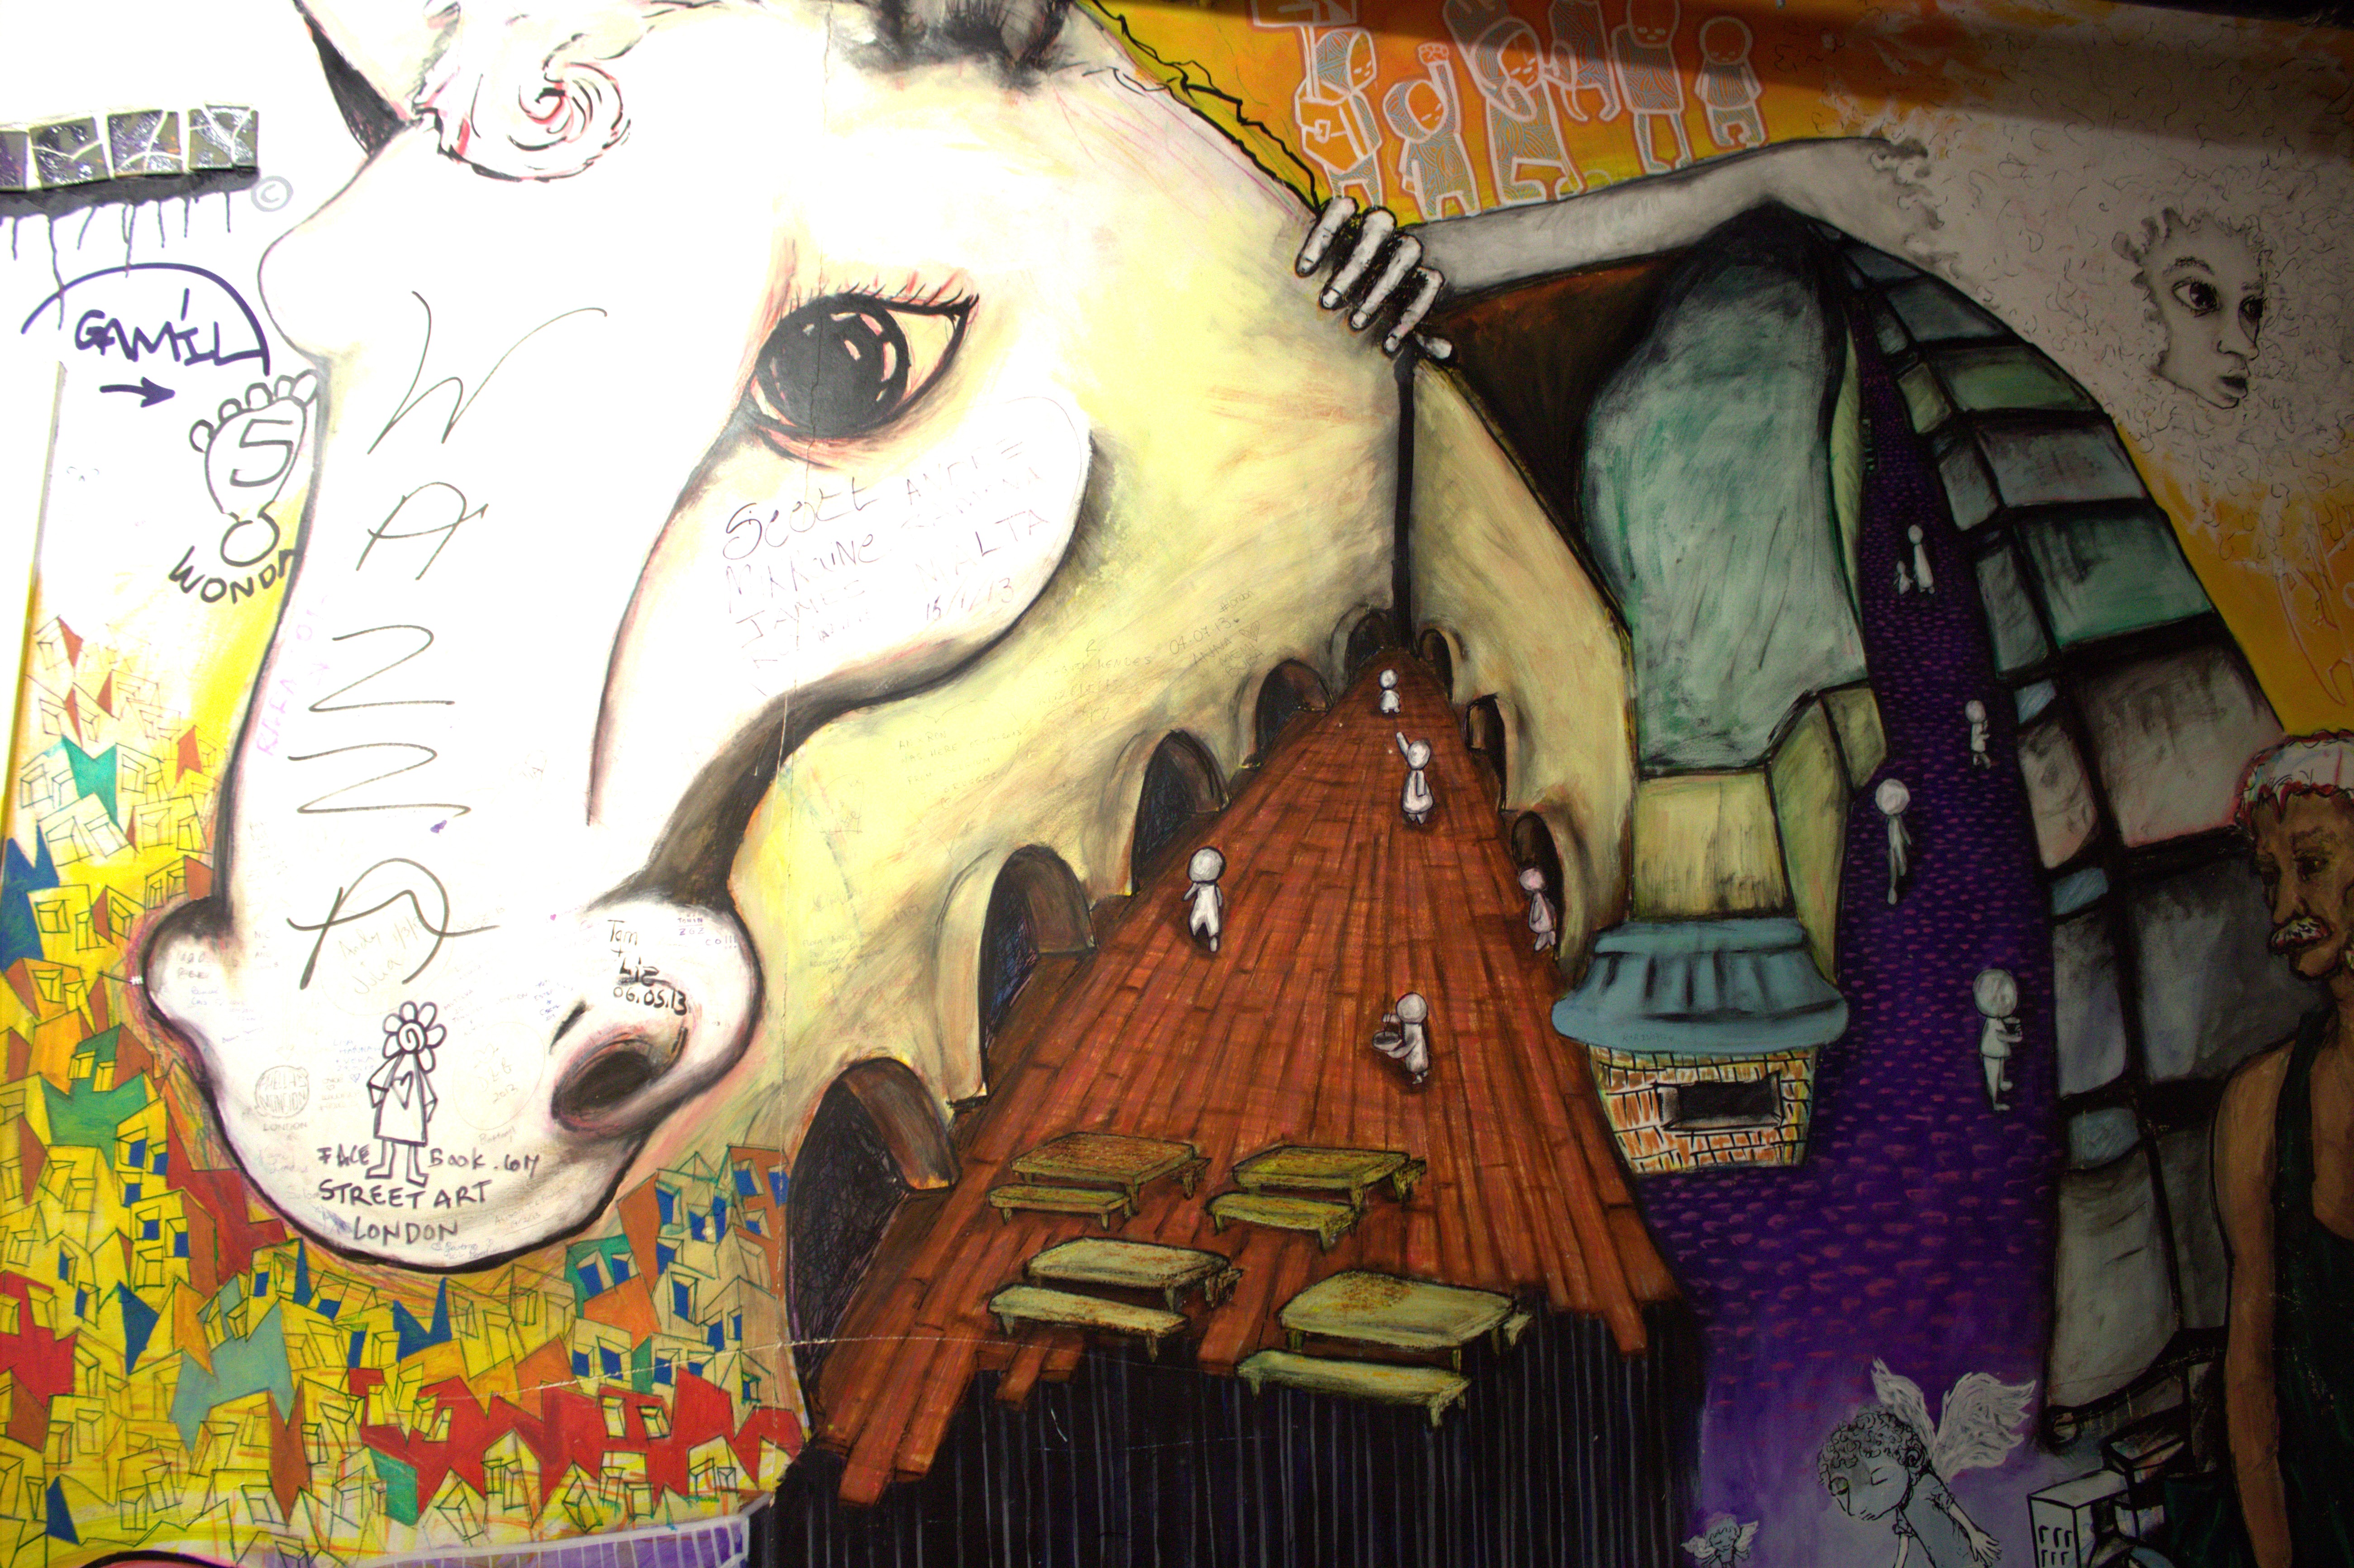
street art, art, mural, graffitti, hauswand